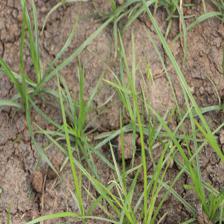
Label: Grass